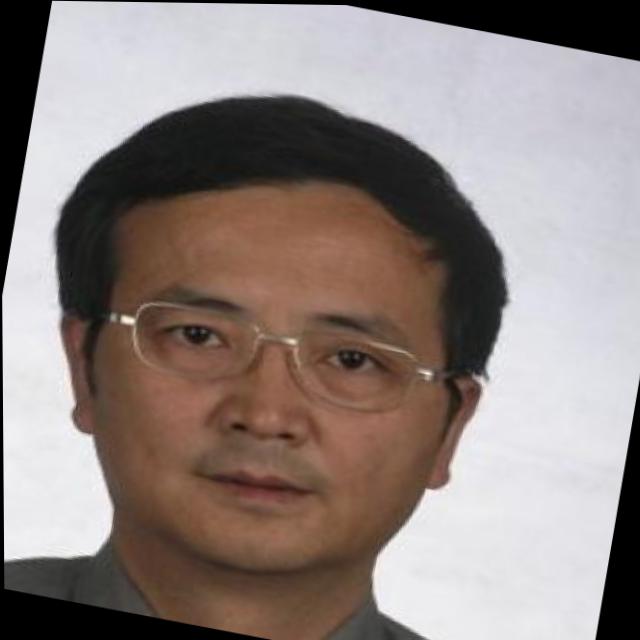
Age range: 45-64